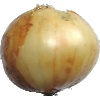
Label: white_onion